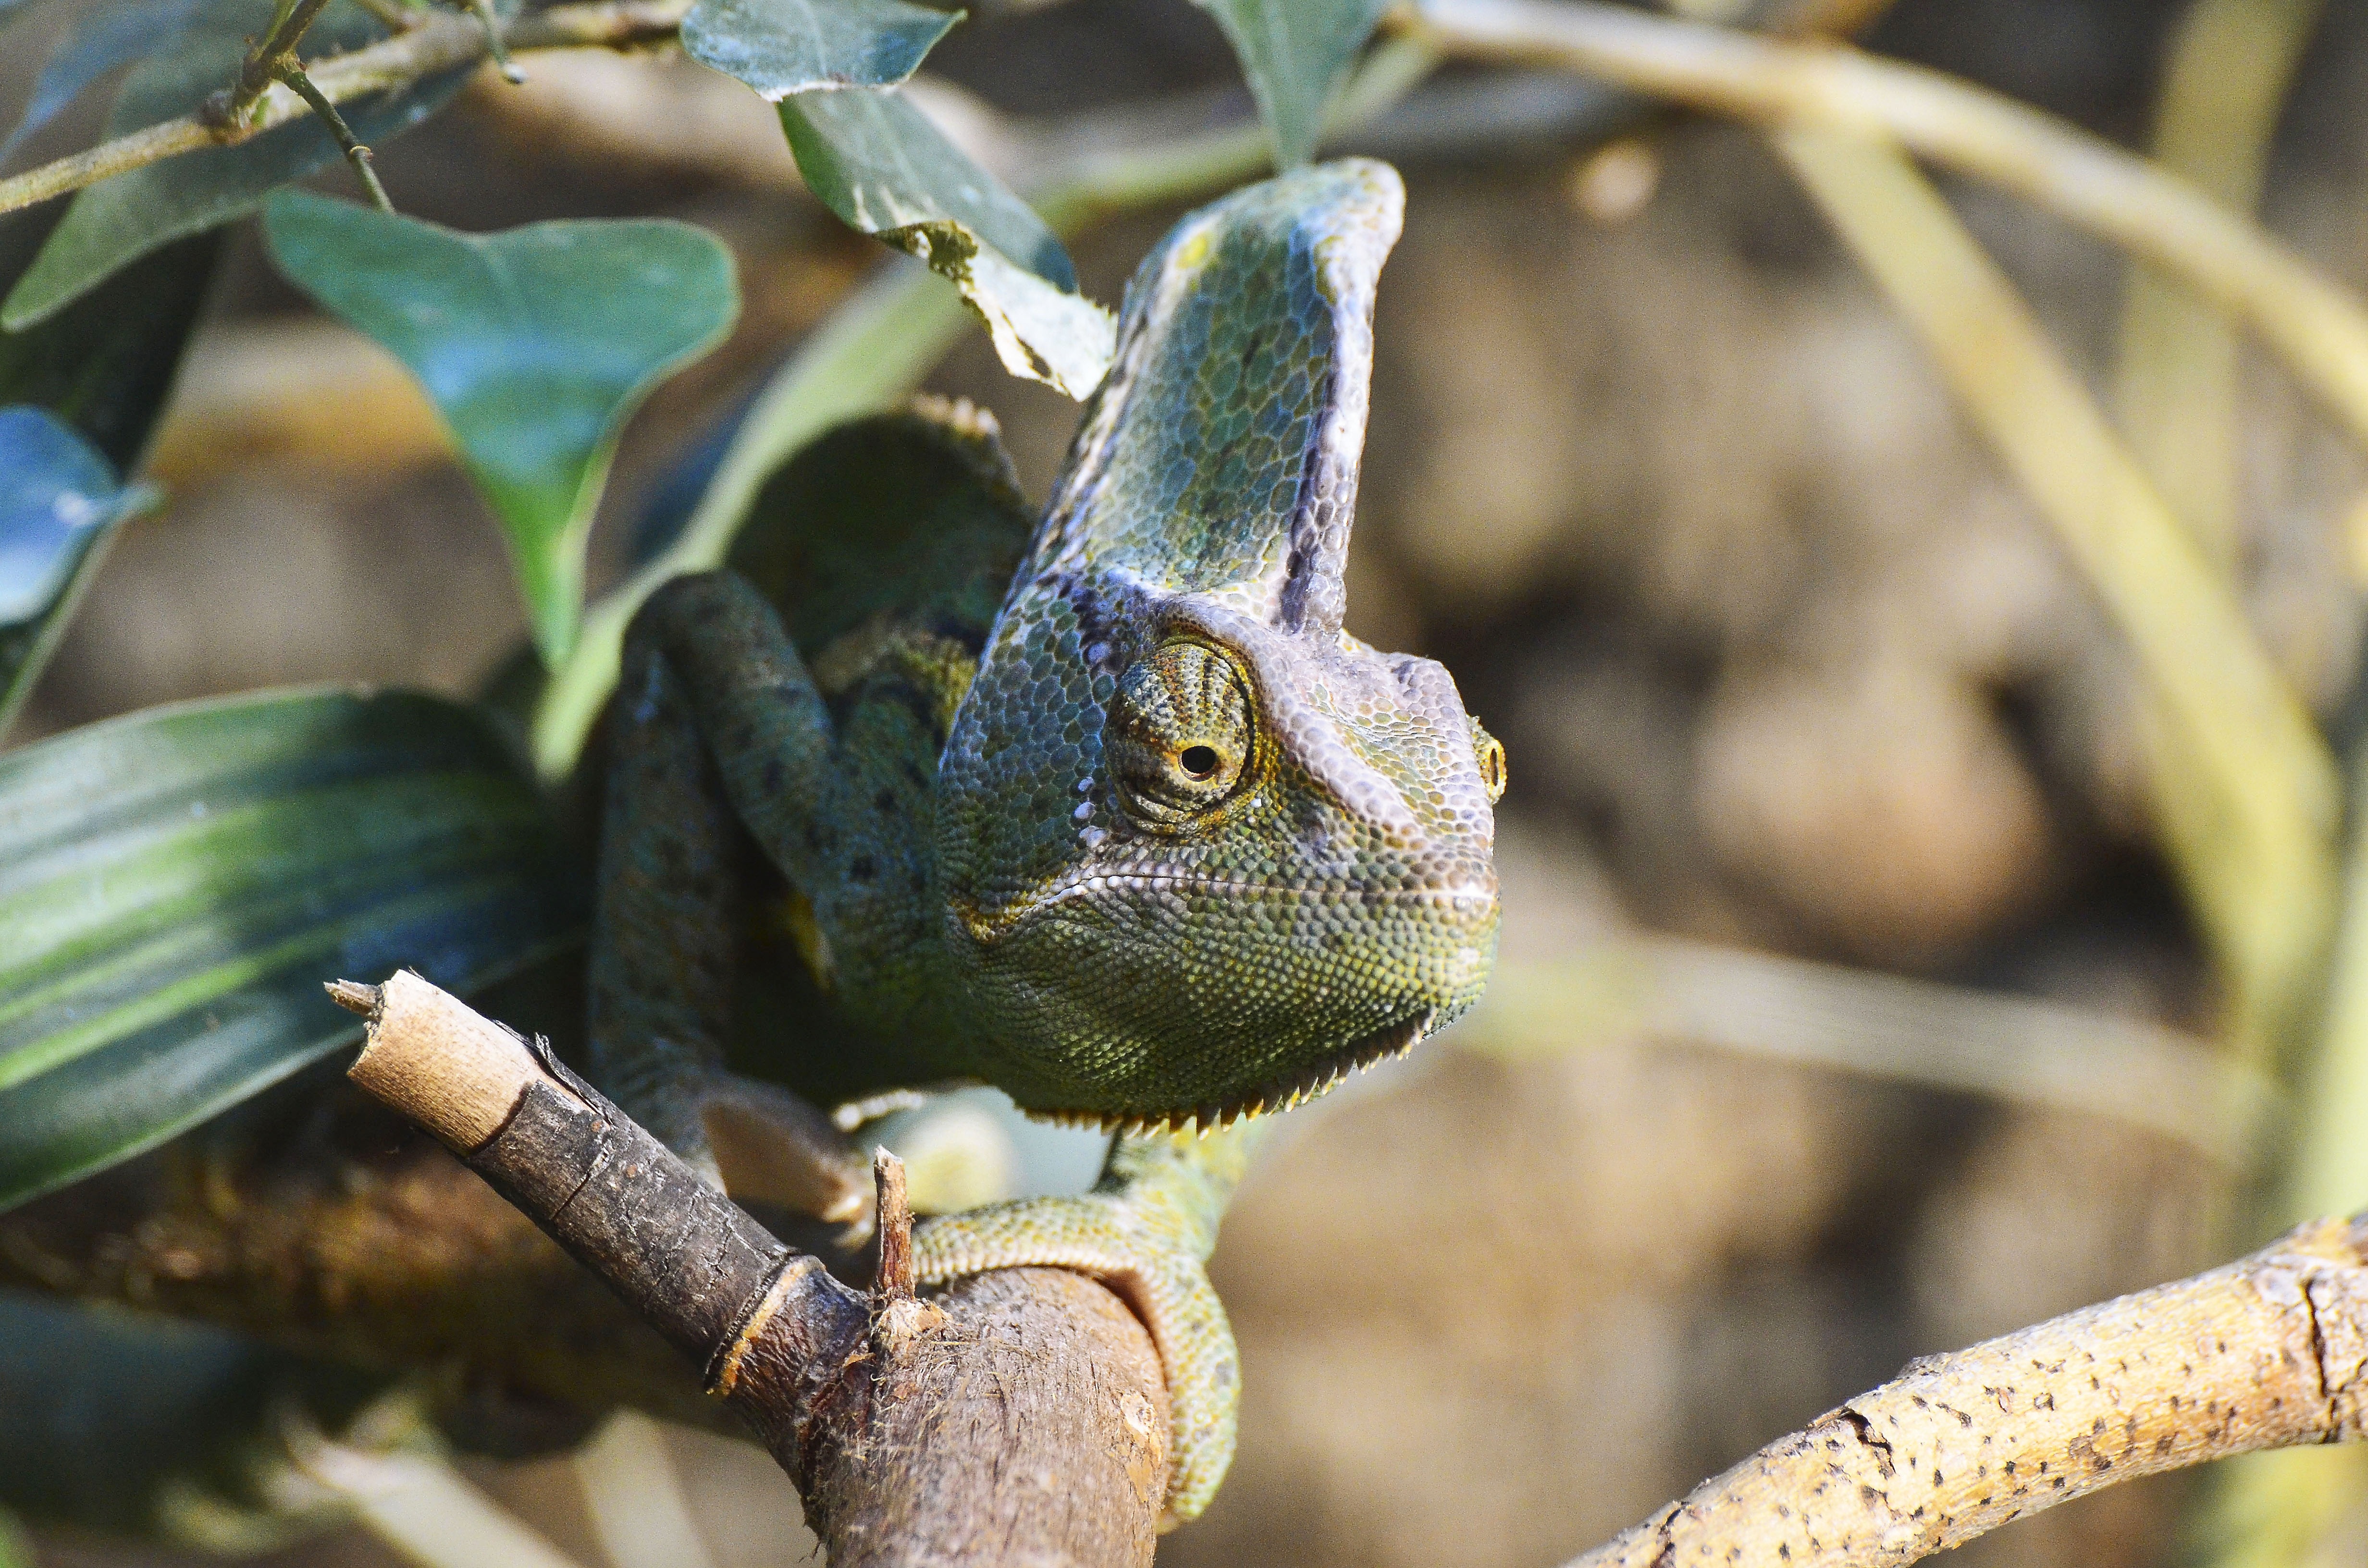
nature, forest, animal, green, macro, reptile, scale, close, fauna, lizard, chameleon, eye, hot, head, creature, dragon, exotic, terrarium, animal world, iguania, organism, agamidae, insect eater, chamaeleo calyptratus, yemen chameleon, scaled reptile, african chameleon, terrestrial animal